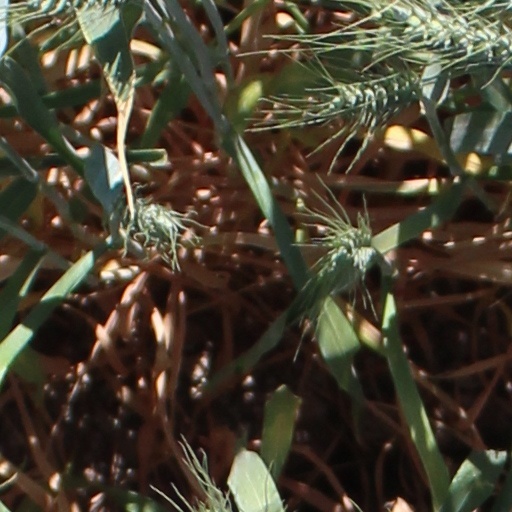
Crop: wheat